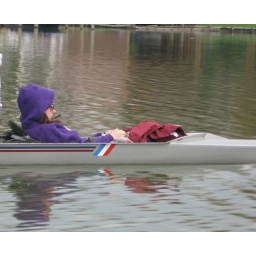
olivia in gray boat